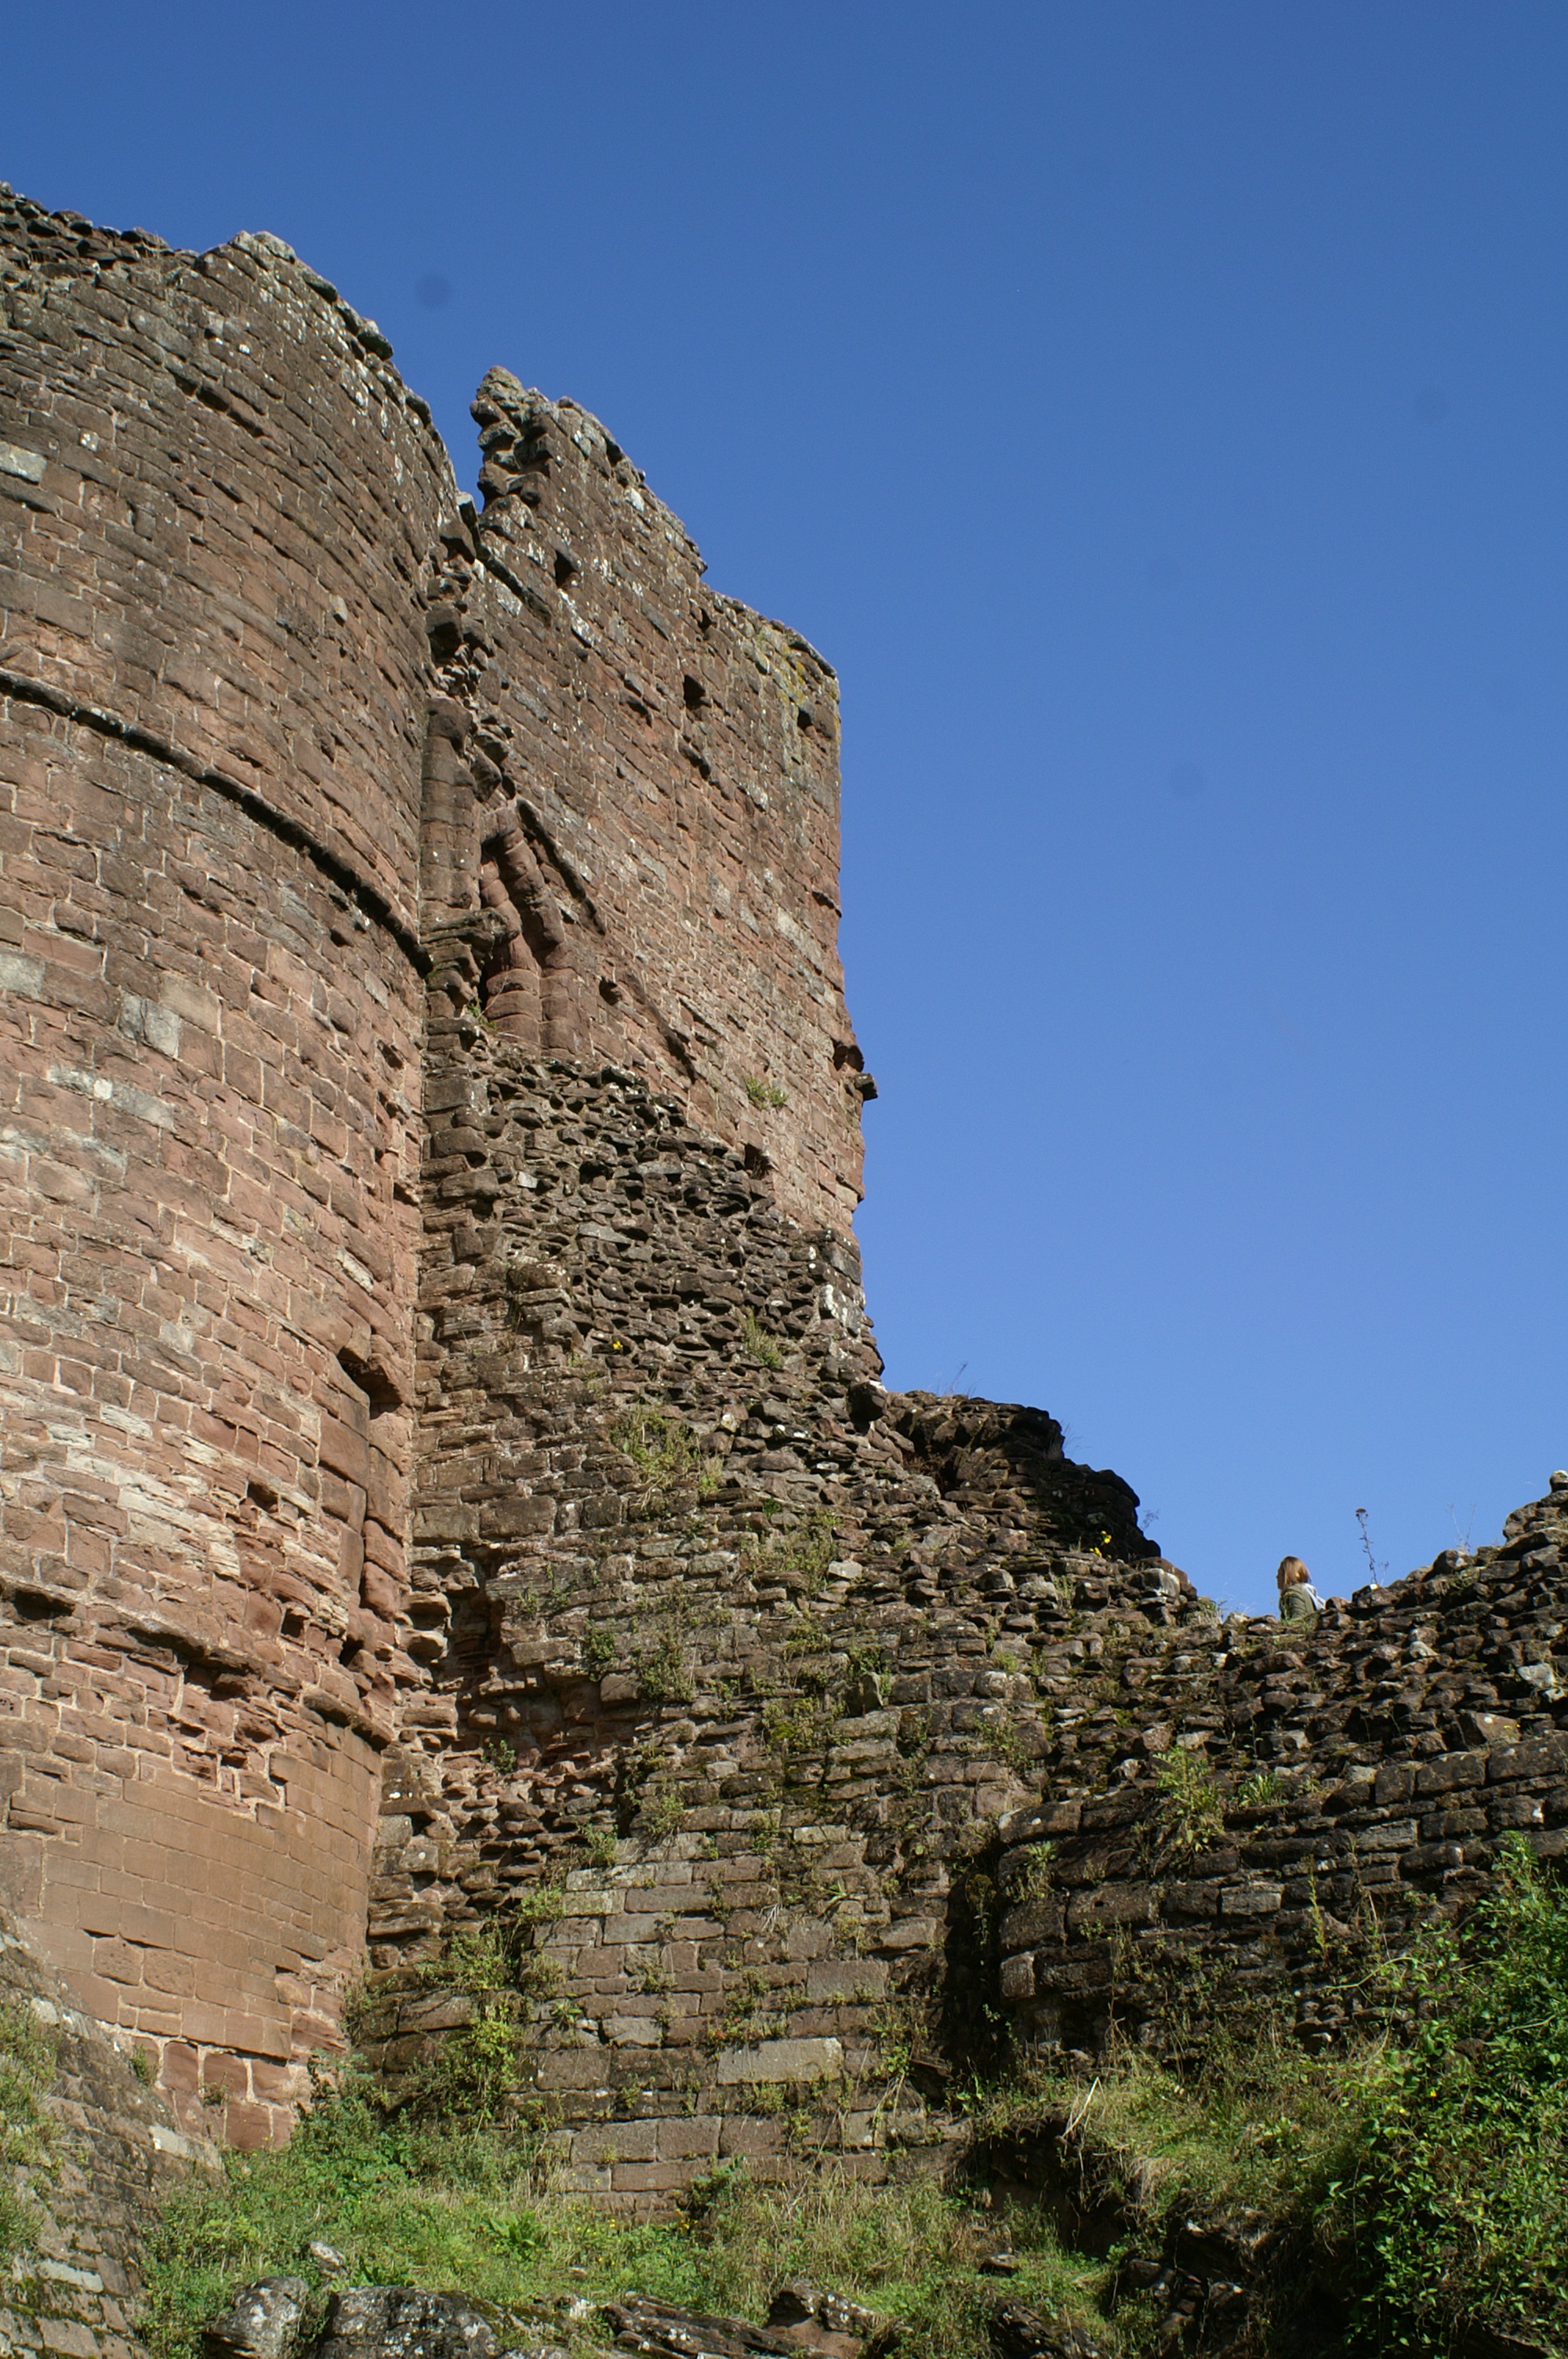
rock, mountain, building, valley, formation, cliff, arch, castle, ruin, terrain, material, england, fortress, geology, ruins, badlands, herefordshire, keep, middle ages, wadi, norman, landform, castle tower, ancient history, goodrich castle